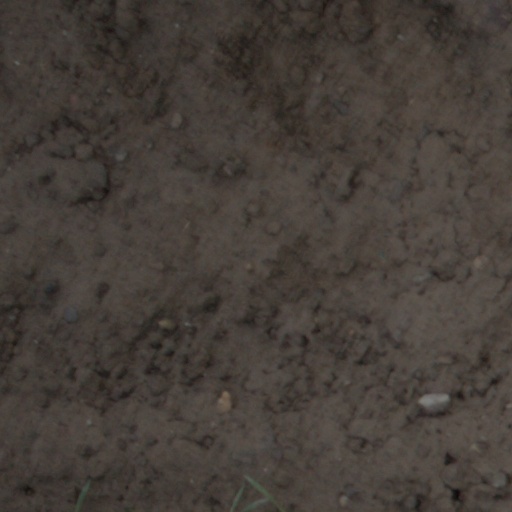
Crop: wheat